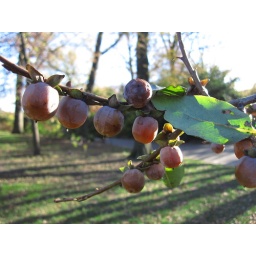
The fruits of a lotus plant (&lt;em&gt;Diospyros lotus&lt;/em&gt;) ripen in the autumn sun. Photo by Rebecca Bullene.